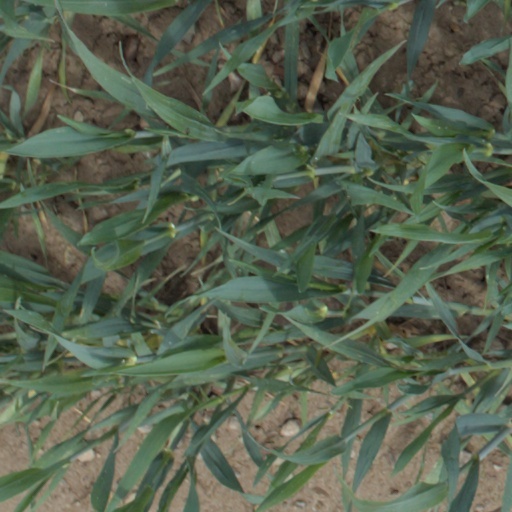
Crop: wheat